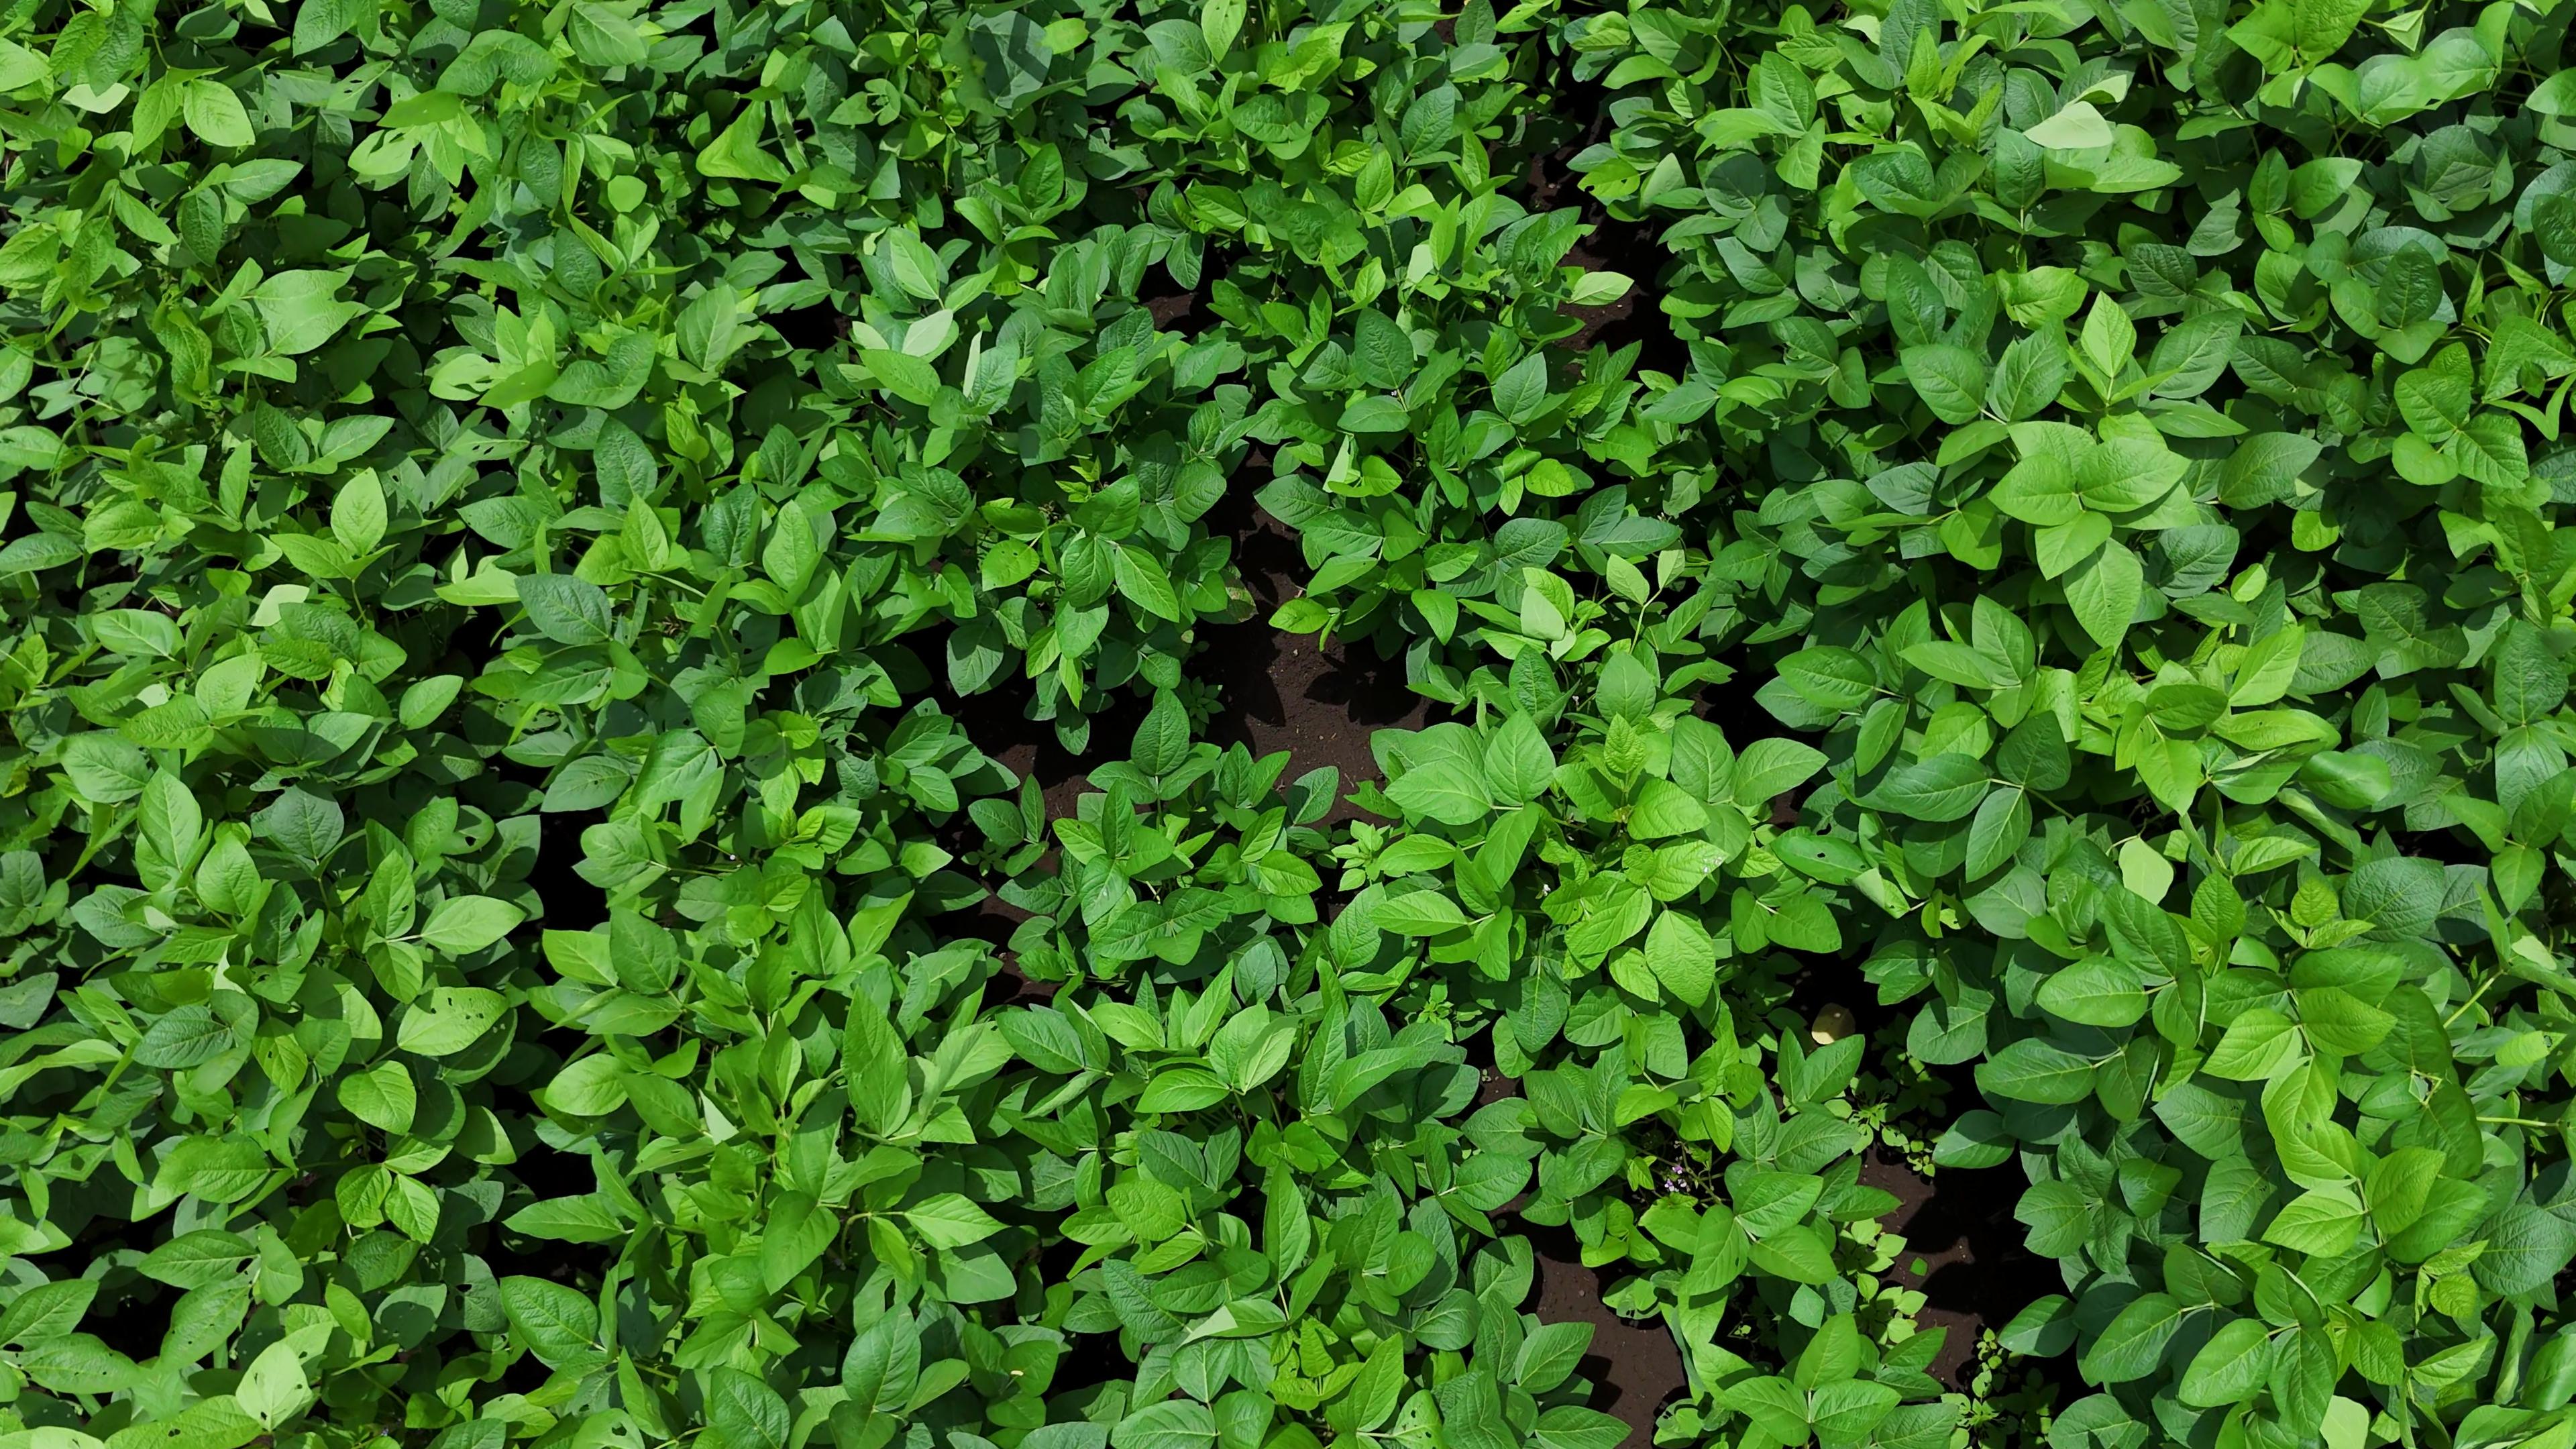
Label: Healthy